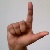
The image shows a hand gesture representing the letter 'L' in Indian Sign Language.